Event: Nepal Earthquake
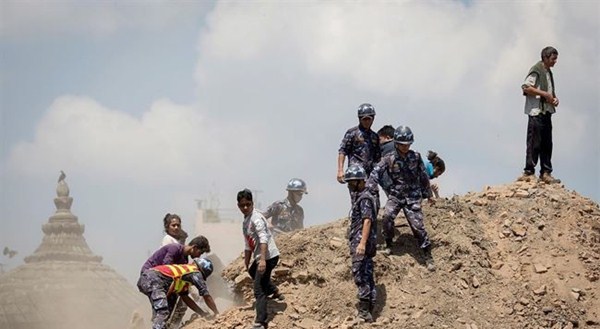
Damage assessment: damage